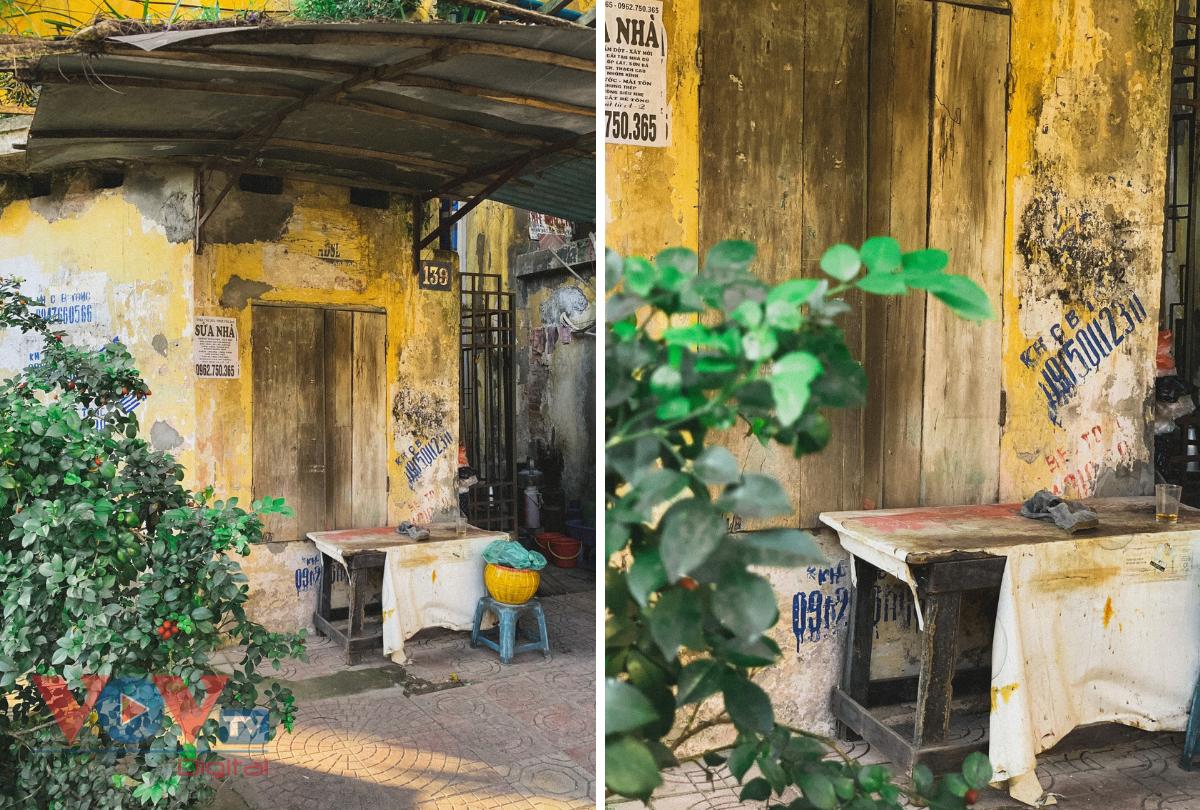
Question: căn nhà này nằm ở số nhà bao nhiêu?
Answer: số 139